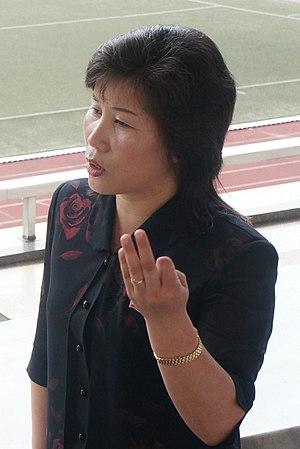
Jong Song-ok est une athlète nord-coréenne, spécialiste du marathon.